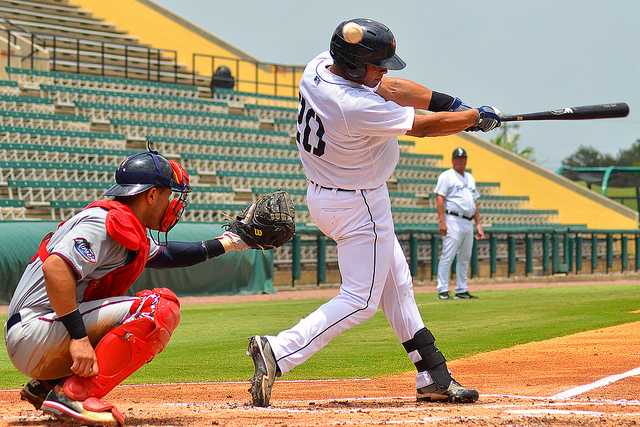
cầu thủ bắt bóng đang theo dõi cú đánh bóng của cầu thủ đánh bóng